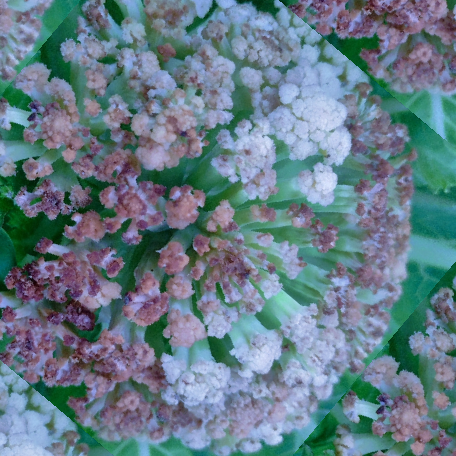
Label: Bacterial spot rot